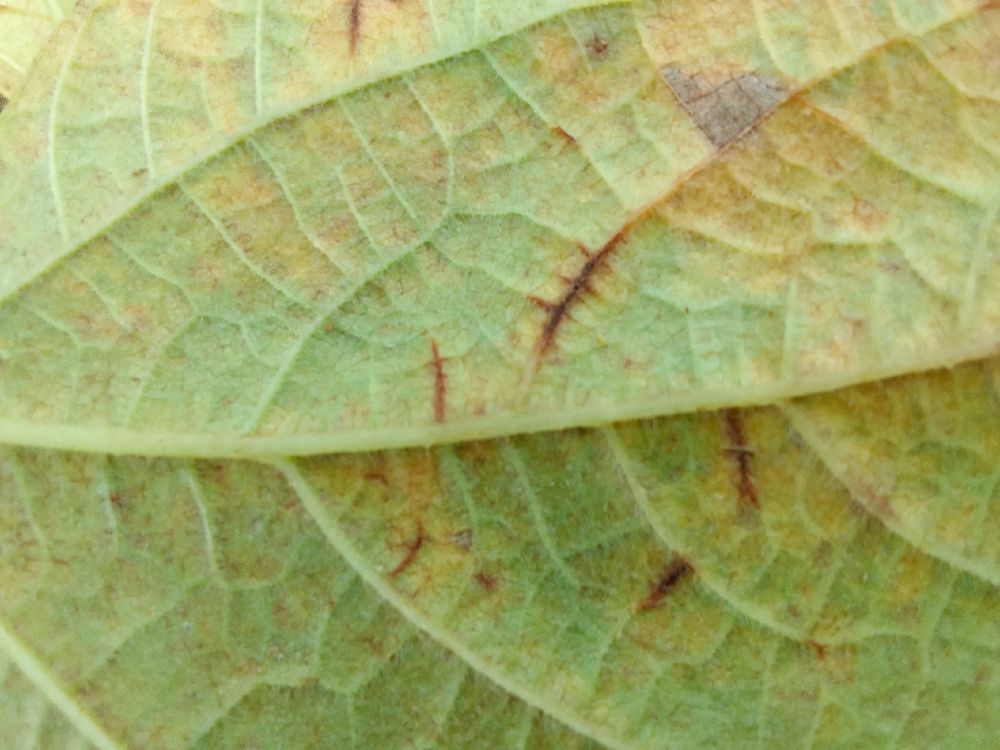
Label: anthracnose